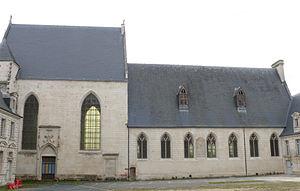
Bourges - Hôtel-Dieu - Chapelle et chambre des malades côté cour
L'Hôtel Dieu de Bourges est un établissement hospitalier de Bourges. Il est postérieur de cinquante ans aux Hospices de Beaune, car cet Hôtel-Dieu date de 1510-1527 pour la partie gothique et de 1628-1639 pour sa partie classique, mais c'est la même conception, des établissements hospitaliers du Moyen Âge.